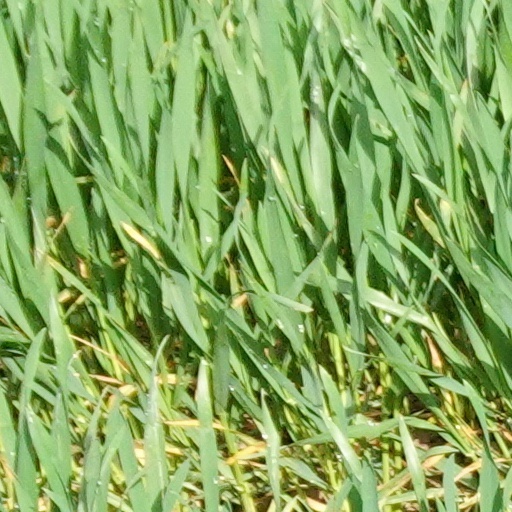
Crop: wheat